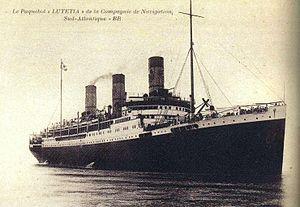
Le Paquebot Lutetia appartenait à la Compagnie Sud Atlantique, filiale des Chargeurs Réunis le 7 décembre 1922 il a faillu sombrer à cause d'une épave immergé.